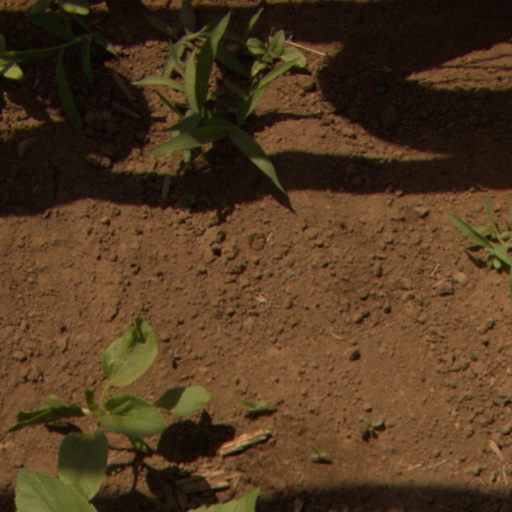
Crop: Jerusalem artichoke